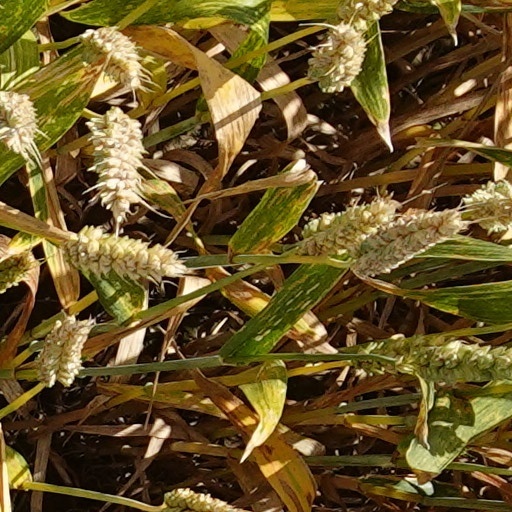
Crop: wheat